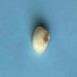
Maize quality: Good